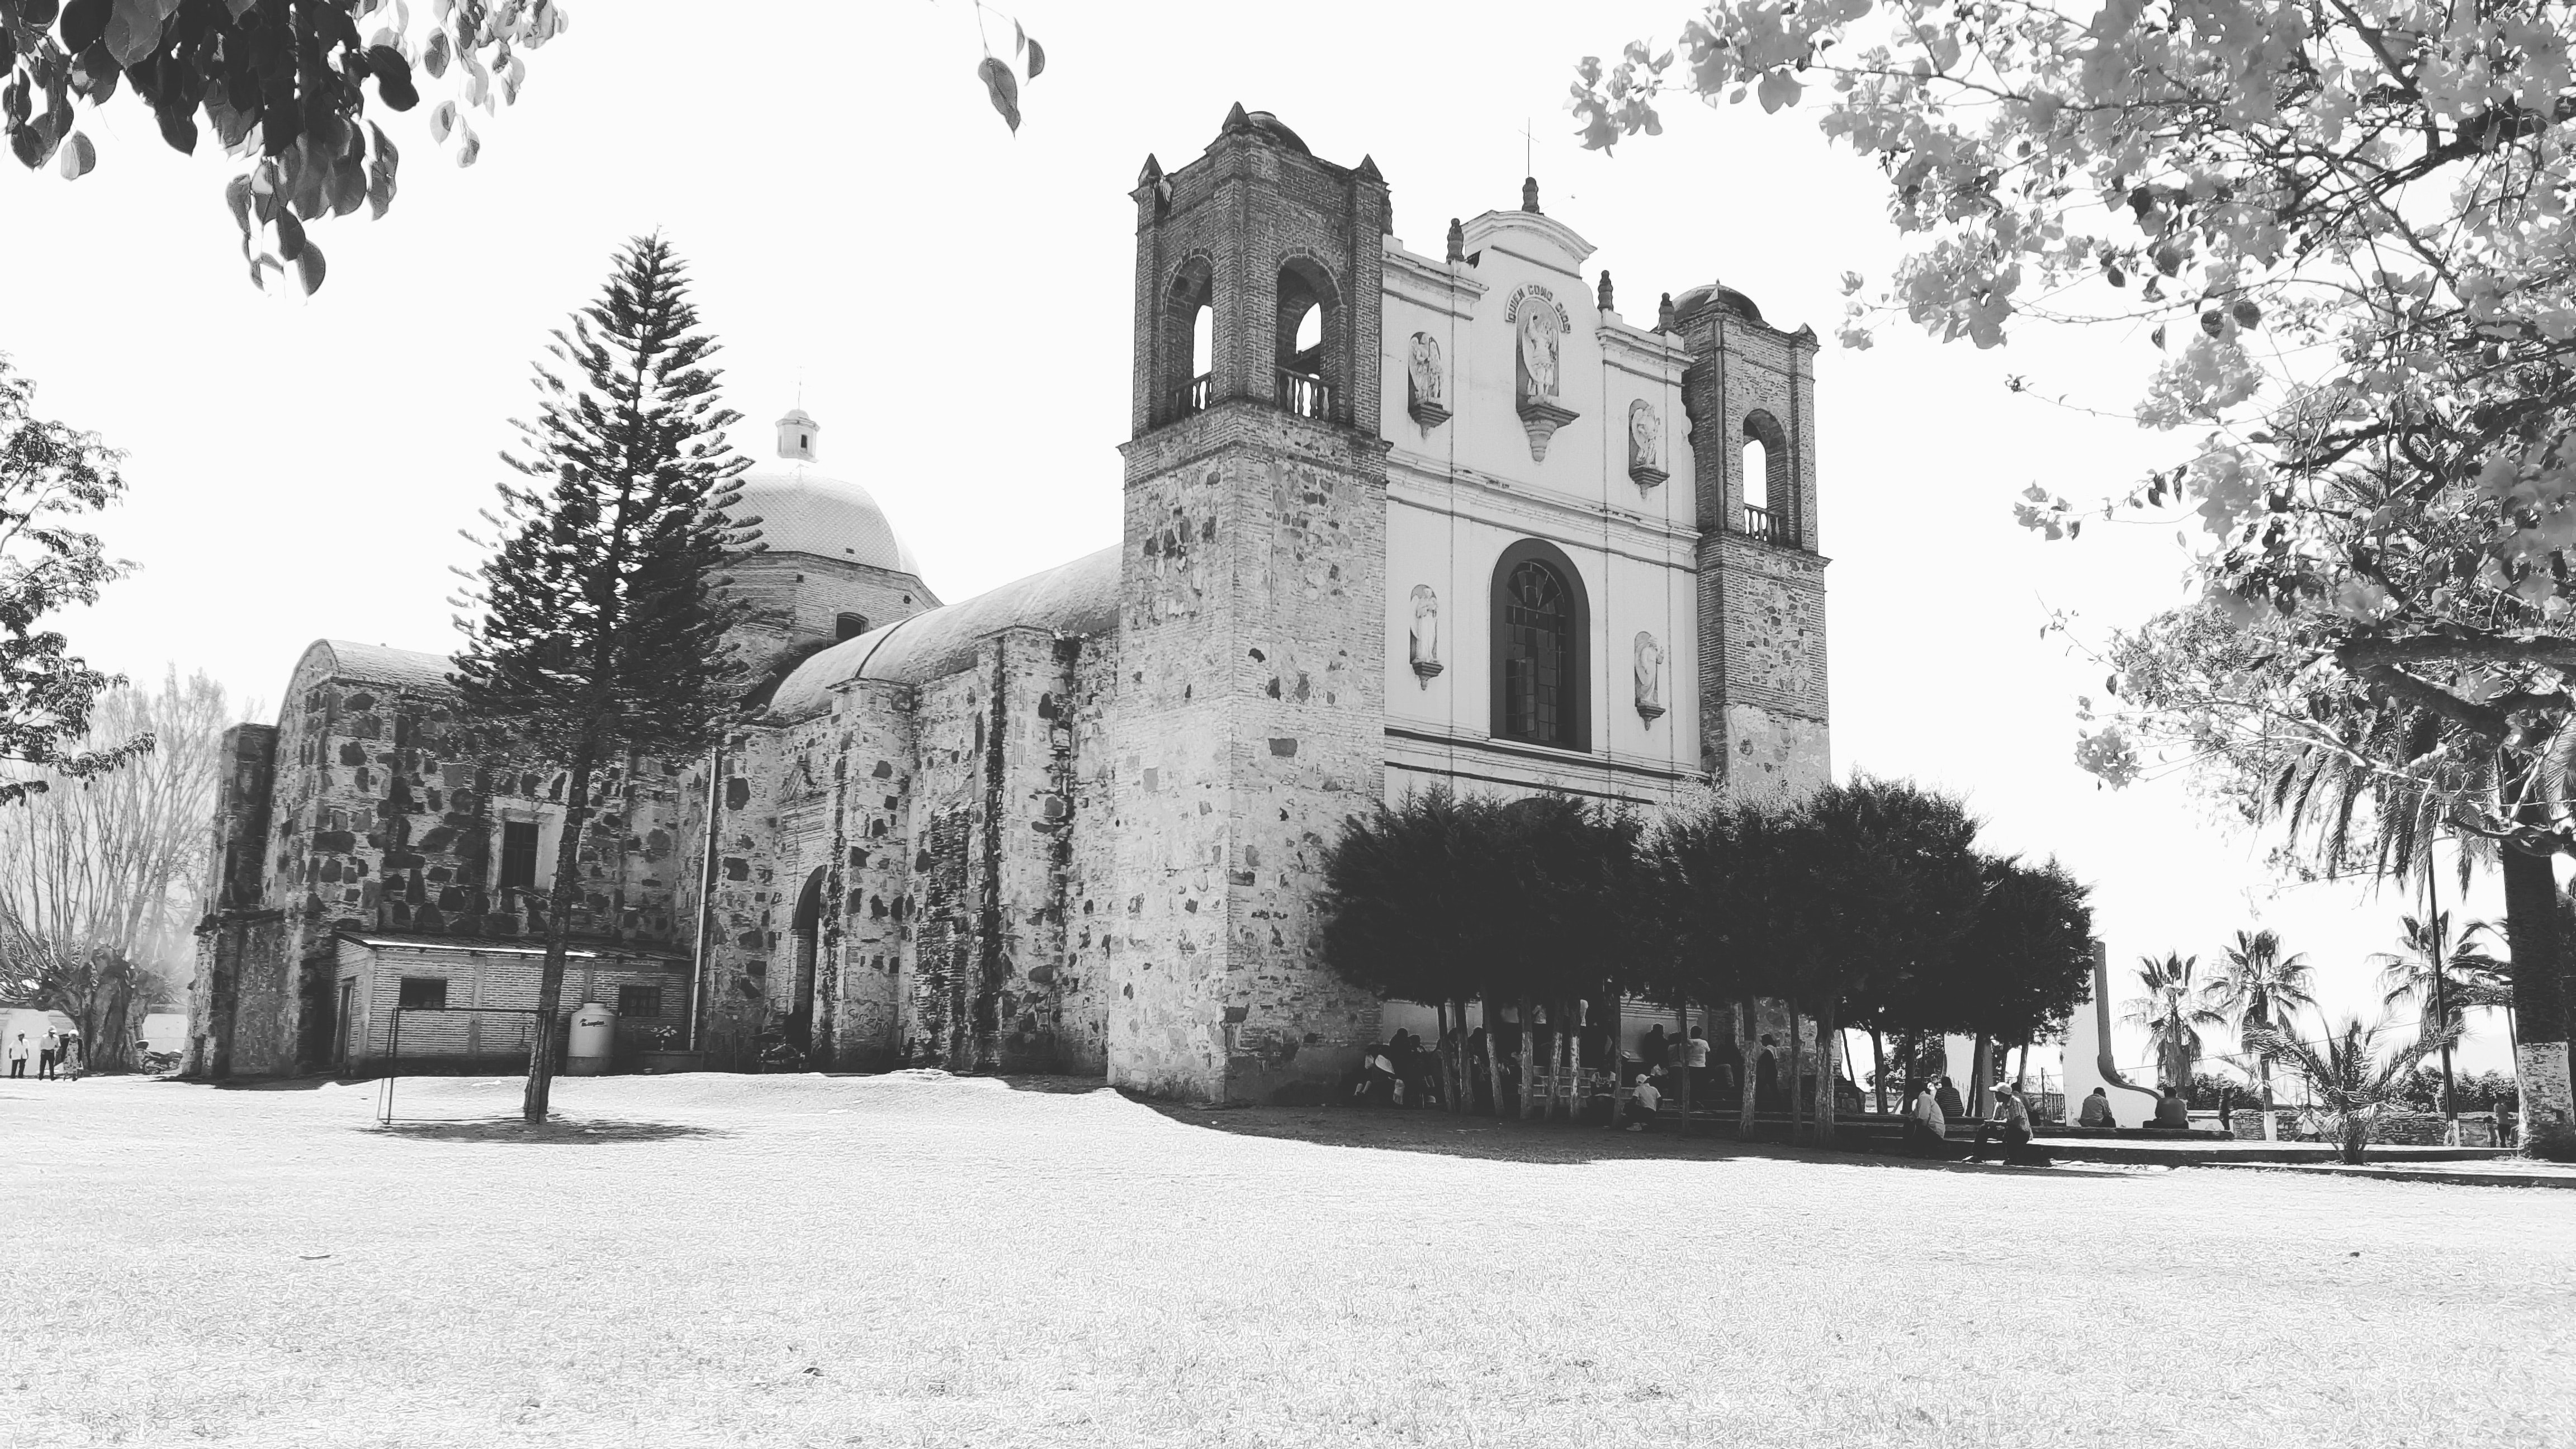
building, architecture, black and white, church, tree, history, medieval architecture, castle, chateau, convent, place of worship, photography, cathedral, facade, chapel, estate, historic site, monochrome, parish, house, historic house, abbey, monastery, city